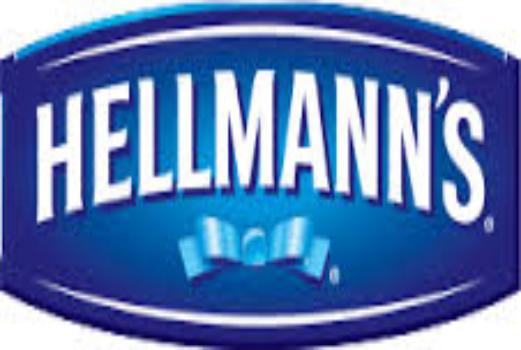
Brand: Hellmann's
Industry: Food